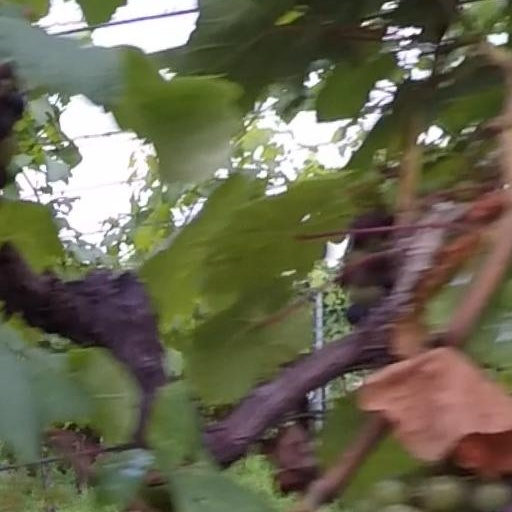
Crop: grape